The Violet of Potsdamer Platz

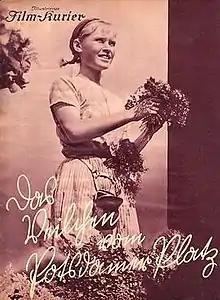

The Violet of Potsdamer Platz (German: Das Veilchen vom Potsdamer Platz) is a 1936 German drama film directed by Johann Alexander Hübler-Kahla and starring Rotraut Richter, Margarete Kupfer and Else Elster. It was shot at the Marienfelde Studios in Berlin. The film's sets were designed by the art directors Gustav A. Knauer and Alexander Mügge.